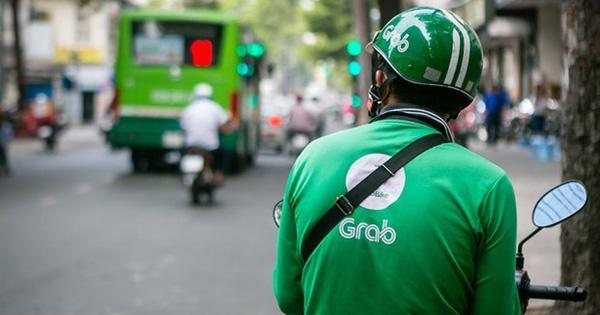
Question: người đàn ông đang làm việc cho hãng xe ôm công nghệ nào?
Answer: người đàn ông làm việc cho hãng xe ôm công nghệ grab